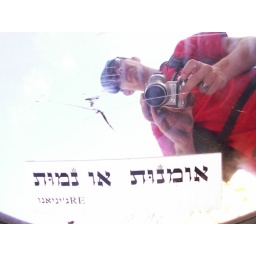
thats what it say on the sticker that i found on the mirror in the street